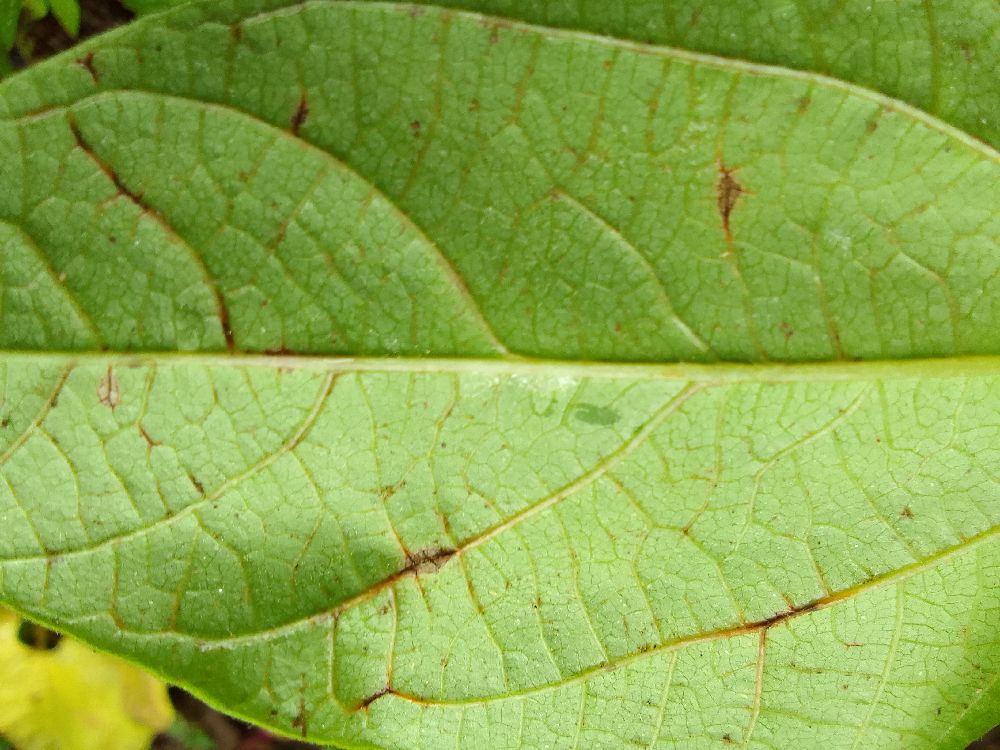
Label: anthracnose